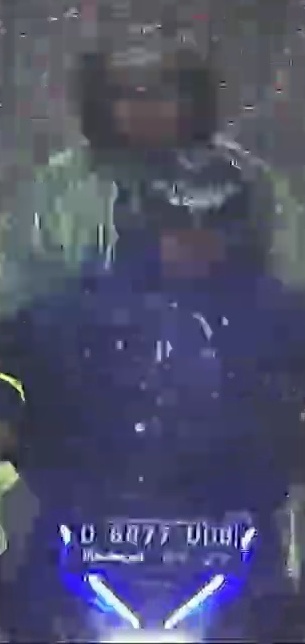
person-with-helmet: 2
person-without-helmet: 0